Masovian Voivodeship

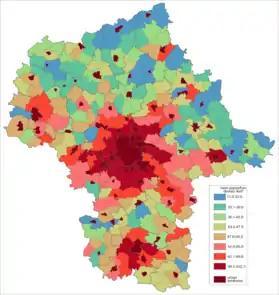
Population density by gmina (at 2007-01-01)

The voivodeship contains 10 cities and 78 towns. These are listed below in descending order of population (according to official figures for 2019):